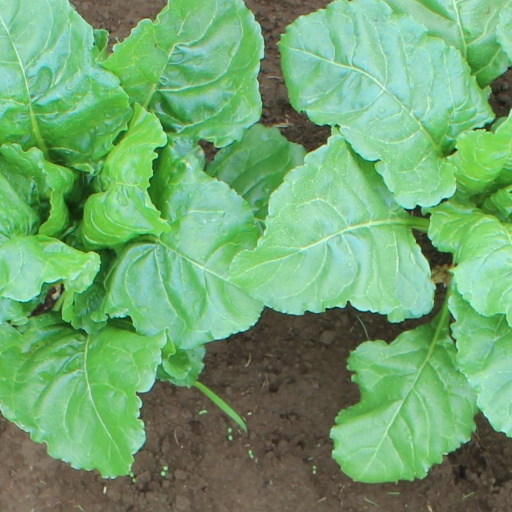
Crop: sugar beet